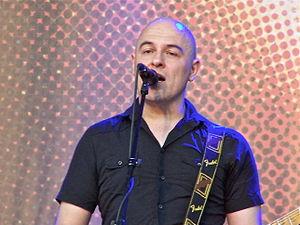
Dominique A, nom de scène de Dominique Ané, né le 6 octobre 1968 à Provins en Seine-et-Marne, est un auteur-compositeur-interprète français. Il est considéré comme l'un des fondateurs de la « nouvelle scène française », au début des années 1990.